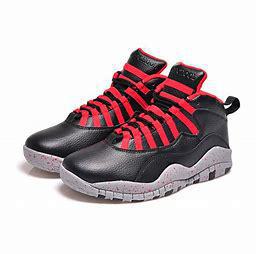
Brand: Jordan
Model: 10 Retro